Viking sword

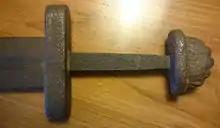
Hilt of a Frankish sword of ca. the 10th century, with characteristically lobed pommel.

Foreign-made, specifically Frankish, weapons and armour played a special role in Norse society. Norsemen attained them either through trade (an extension of gift-giving in Norse society) or as plunder. Therefore, their possession and display by any individual would signify their station in the social hierarchy and any political allegiances they had. One example of an exchange of weapons between the Franks and the Anglo-Saxons occurred in 795 when Charlemagne exchanged weapons with the Anglo-Saxon king Offa of Mercia.